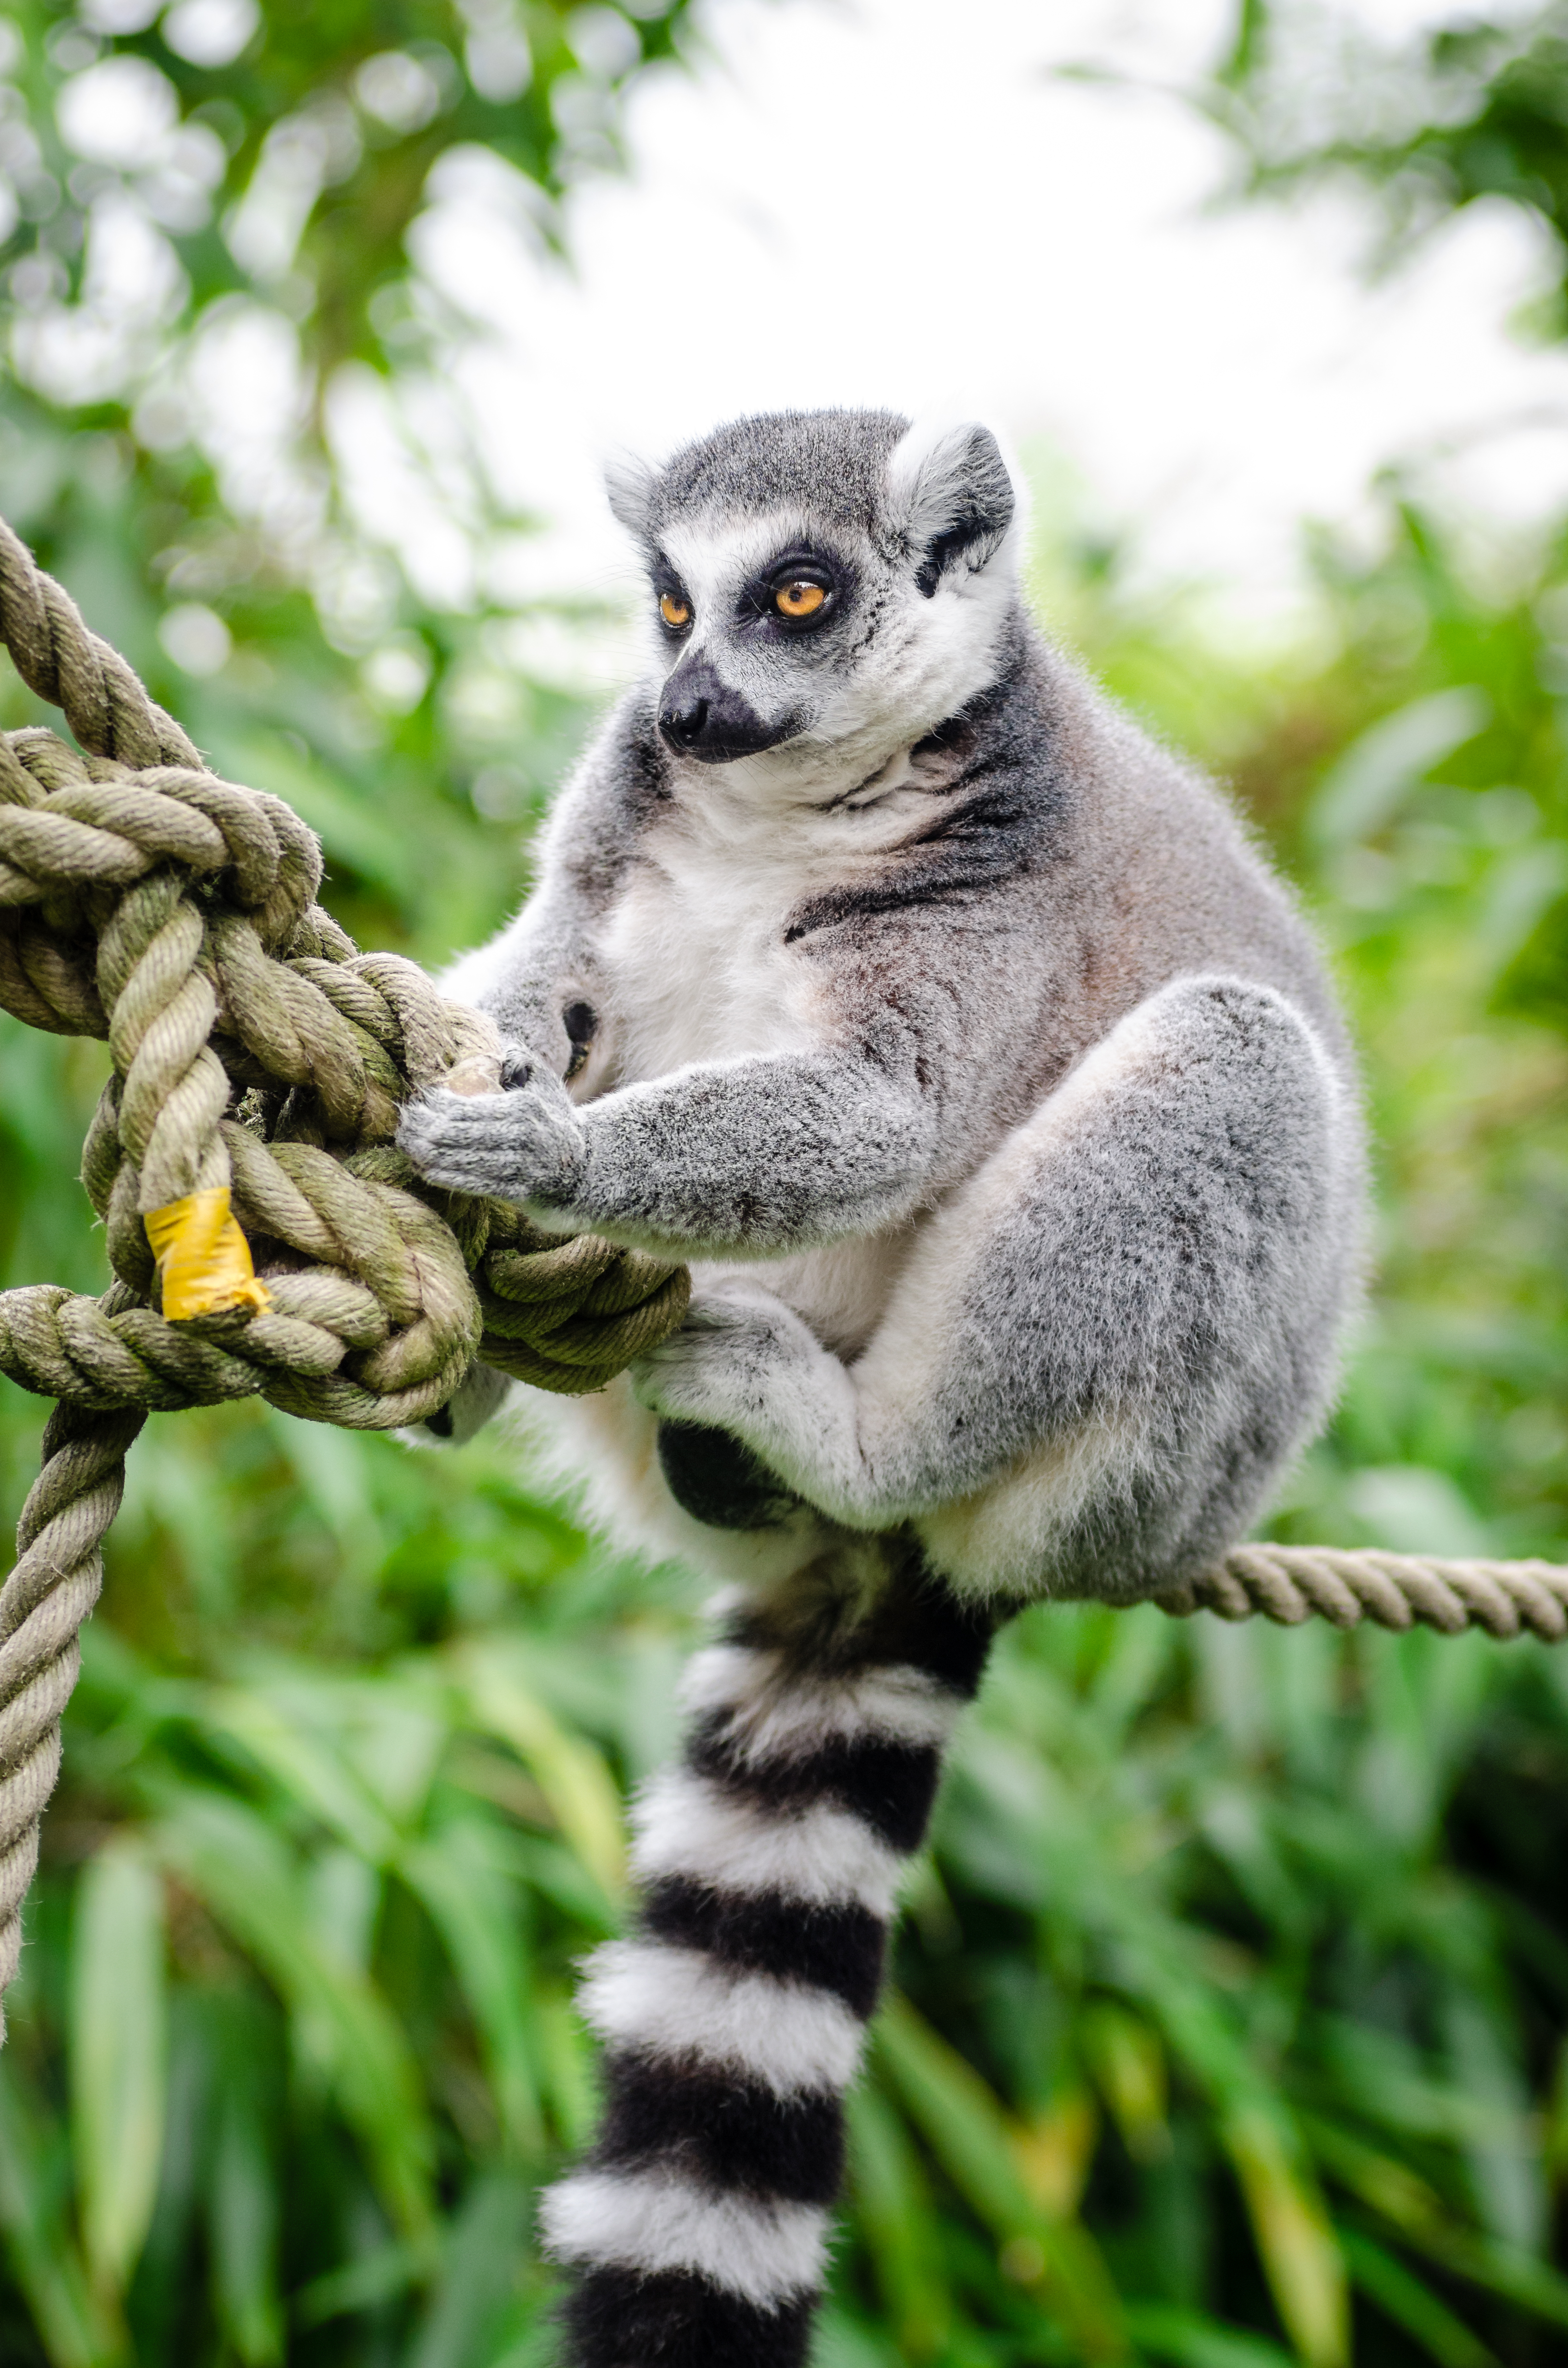
tree, nature, bokeh, ring, feet, animal, cute, wildlife, zoo, fur, mammal, nikon, fauna, primate, eyes, hands, animals, madagascar, vertebrate, tier, ss, fell, augen, grn, baum, adorable, lemur, d7000, niedlich, tailed, catta, katta, tierpart, hnde, madagaskar, fuse